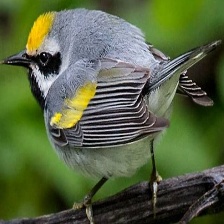
Species: GOLD WING WARBLER
Scientific name: VERMIVORA CHRYSOPTERA